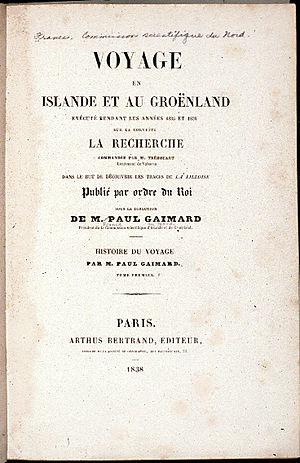
Joseph Paul Gaimard est un médecin et naturaliste français, né le 31 janvier 1793 à Saint-Zacharie et mort le 10 décembre 1858 à Paris.